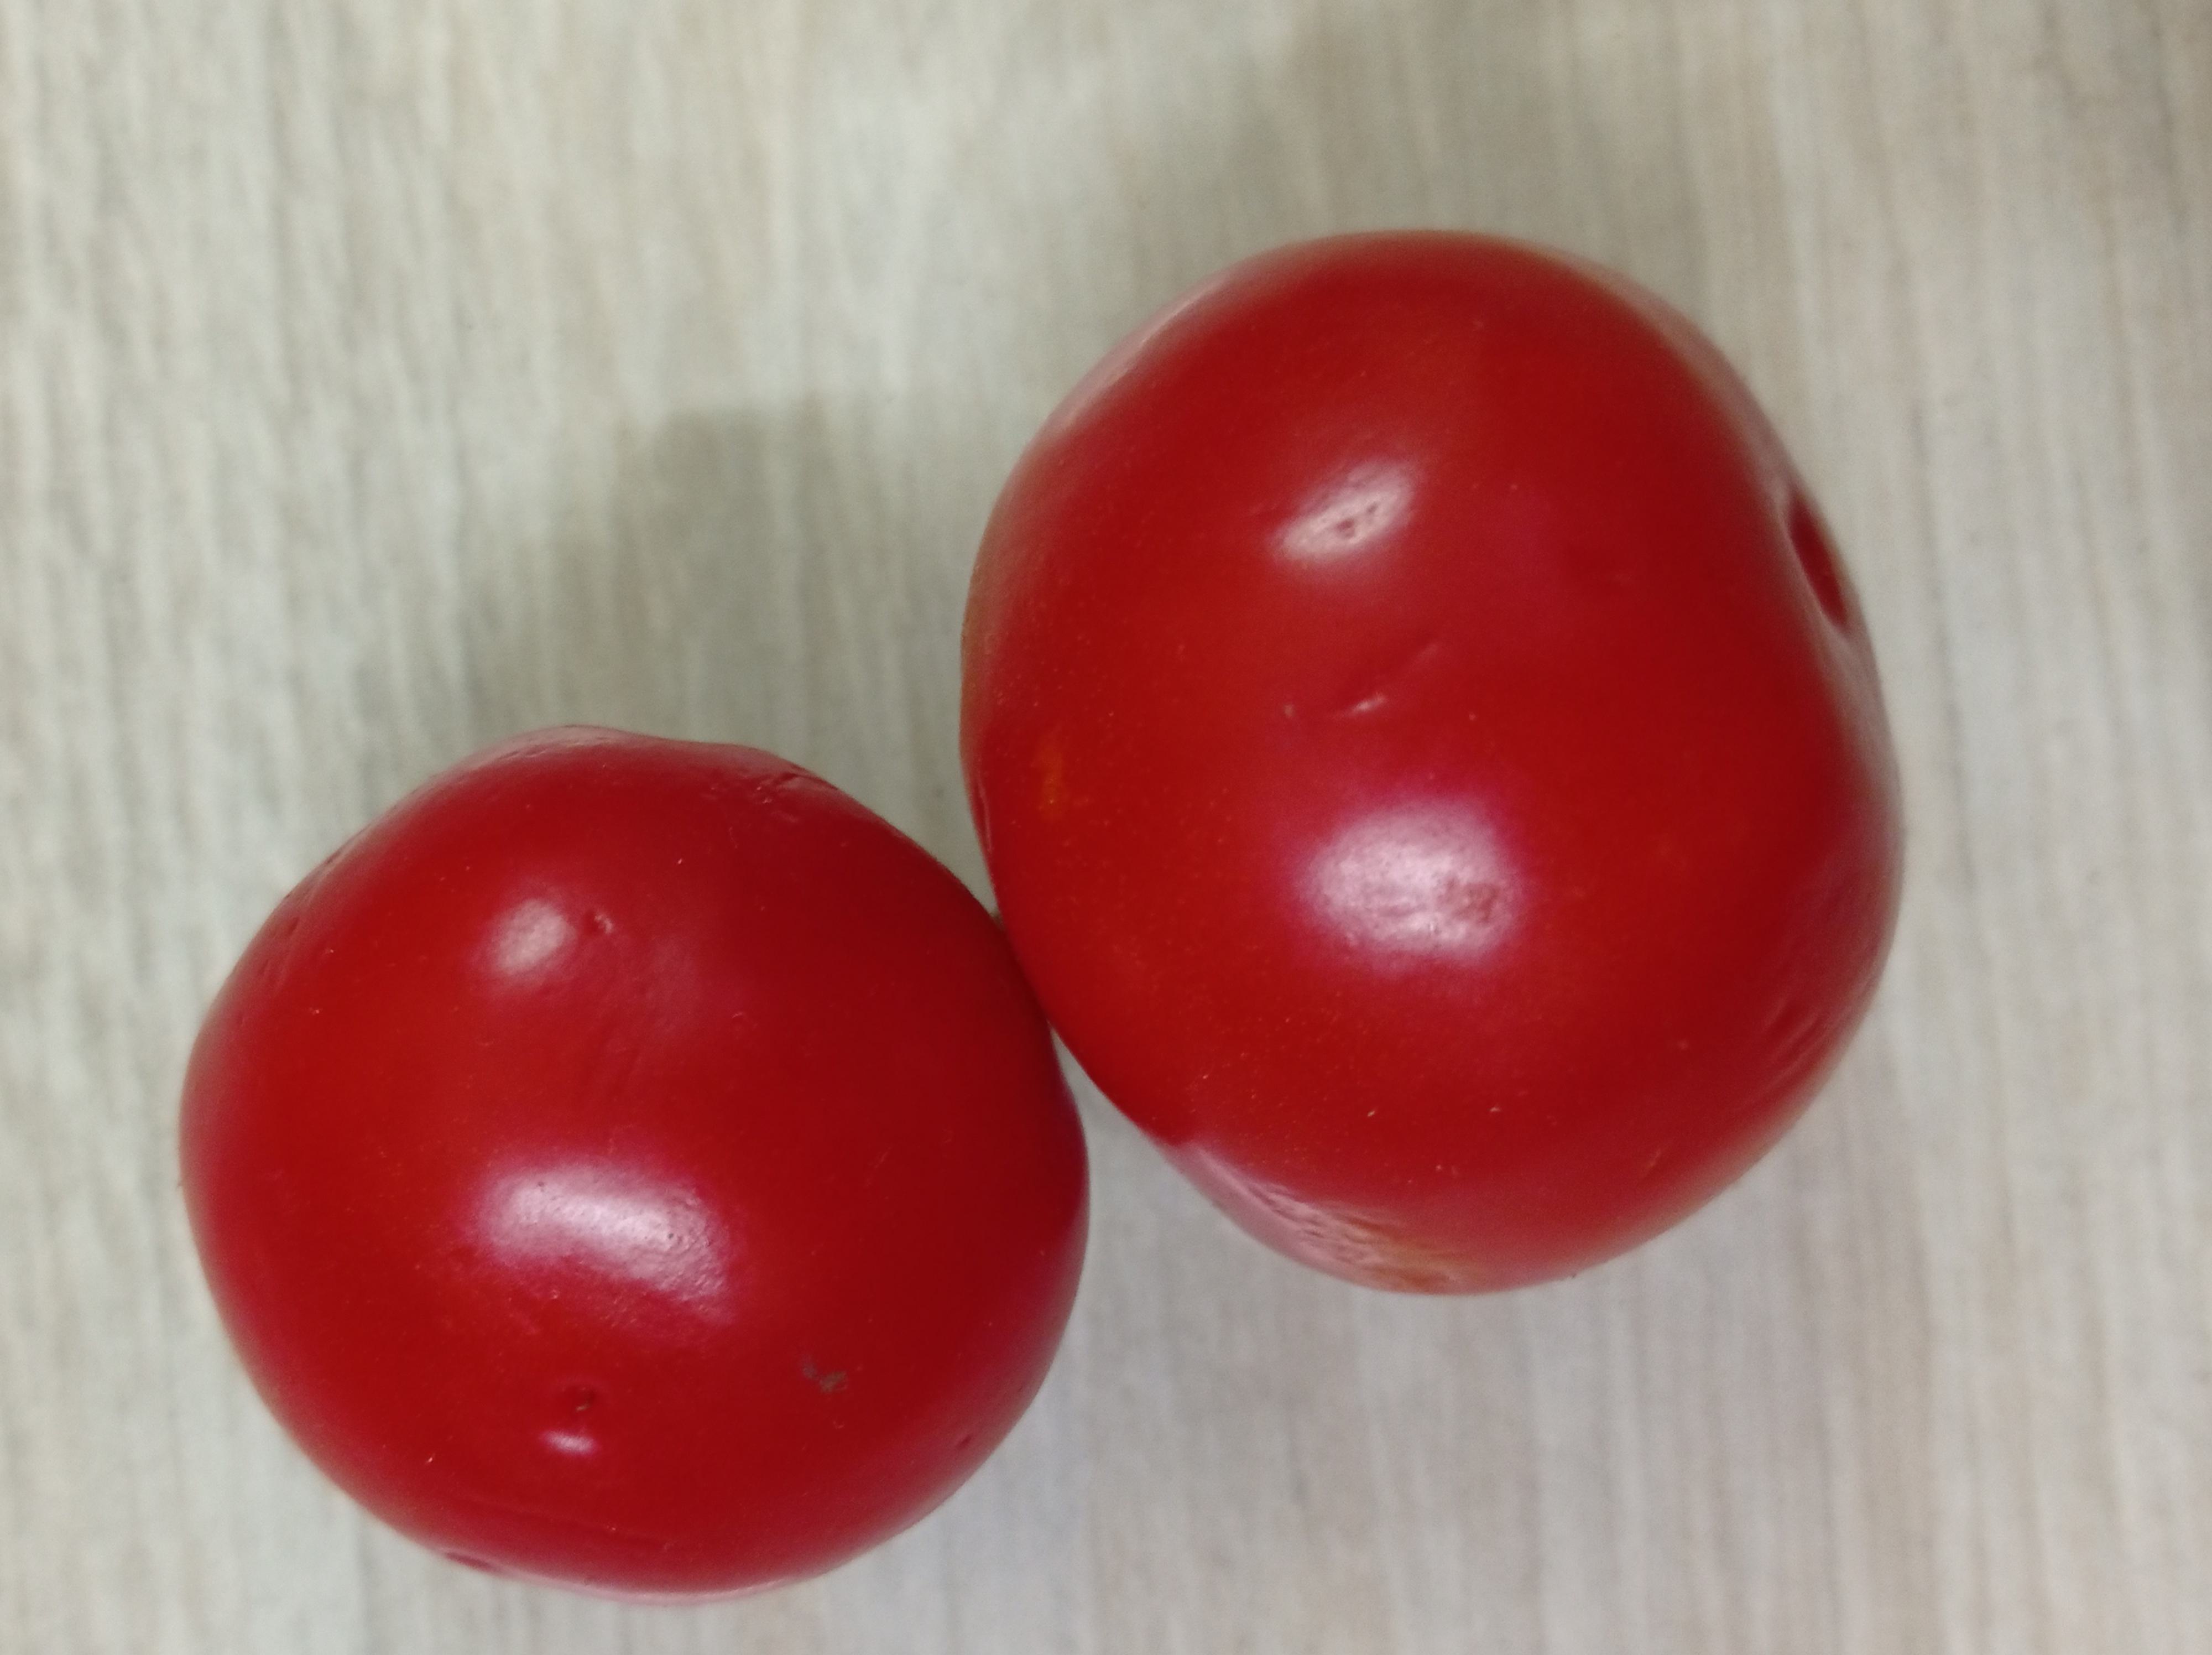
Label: Fresh